Bill Roe (cricketer)

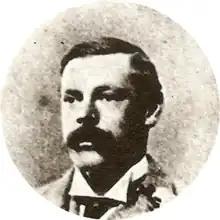
Bill Roe circa 1899

William Nichols Roe (21 March 186111 October 1937) was an English first-class cricketer who played for Somerset County Cricket Club and Cambridge University in the late 19th century. A right-handed batsman who could play aggressively, but with a sound defensive method, Roe was considered one of Somerset's leading batsmen of the era. He played without merit for Cambridge, and only achieved his Blue during his final year at the university.